Abdul Halim Bukhari

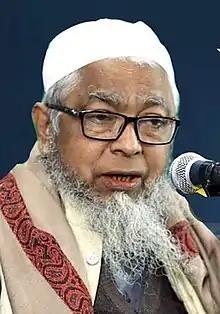
Bukhari in 2021

Abdul Halim Bukhari (January 1945 – 21 June 2022) was a Bangladeshi Islamic scholar, educator, and writer who served as the Director General of Al Jamia Al Islamia Patiya from 2008 until his death. He held the position of Secretary General of Anjuman-e-Ittihadul Madaris Bangladesh from 1983, and from 2018, he served as an ex-officio standing committee member of Al-Haiatul Ulya Lil-Jamiatil Qawmia Bangladesh, the government-recognized apex body overseeing Qawmi madrasas. He also served as an advisor to Hefazat-e-Islam Bangladesh, member of Bangladesh Qawmi Madrasa Education Commission, chaired the Shariah Supervisory Committee of Shahjalal Islami Bank, and was president of both the Organization of Islamic Conference Bangladesh and the Organization of Tahfizul Quran Bangladesh. In addition to his educational and organizational roles, he was the editor-in-chief of "Monthly At-Tawhid", a religious periodical published in Chittagong.